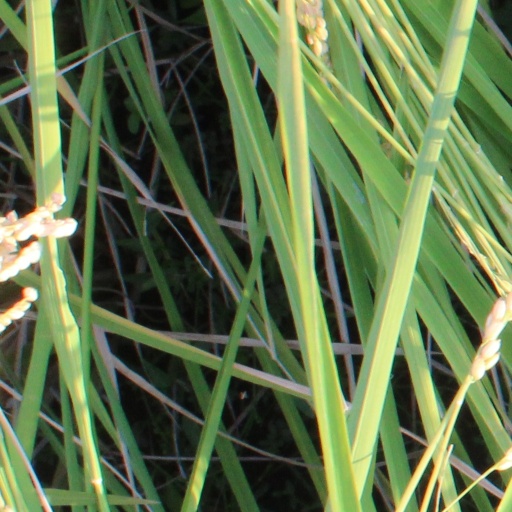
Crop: rice